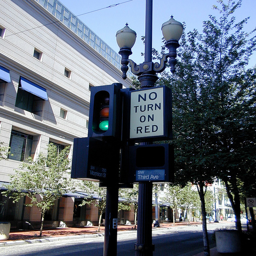
A traffic light sitting under a street light.
a street light with a green light next to a street sign and tree
A set of traffic lights showing green next to a sign that says 'no turn on red'
A traffic light is displayed along with a sign for motorists.
a traffic signal and traffic sign on the side of a road